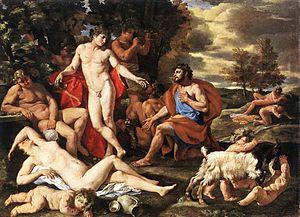
Les Larmes amères de Petra von Kant est un film allemand de Rainer Werner Fassbinder sorti en 1972. C'est l'adaptation de la pièce de théâtre du même nom écrite l'année précédente par Fassbinder.